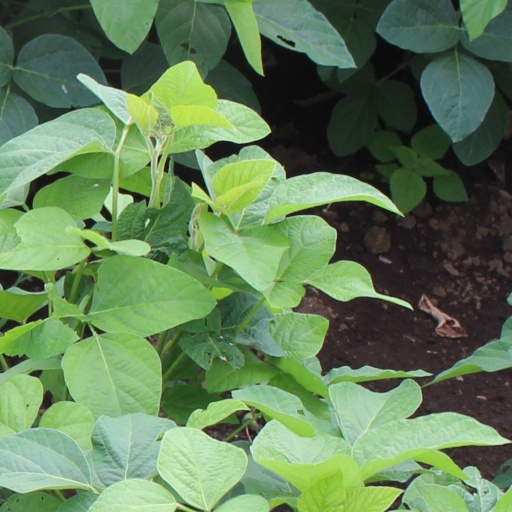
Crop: soybean